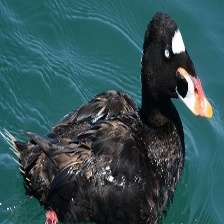
Species: SURF SCOTER
Scientific name: MELANITTA PERSPICILLATA
ImageNet parent category: drake